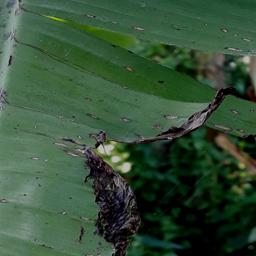
Label: POTASSIUM DEFICIENCY